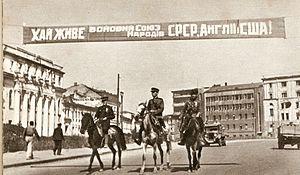
La 18ᵉ armée était une unité de l'armée rouge durant la Grande Guerre patriotique.